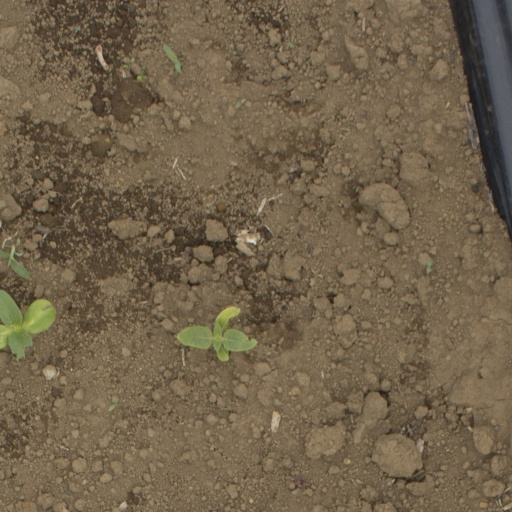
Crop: Jerusalem artichoke